Lake Borumba, Queensland

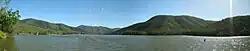
Lake Borumba panorama, 2009

Lake Borumba is a rural locality in the Gympie Region, Queensland, Australia. In the , Lake Borumba had a population of 12 people.